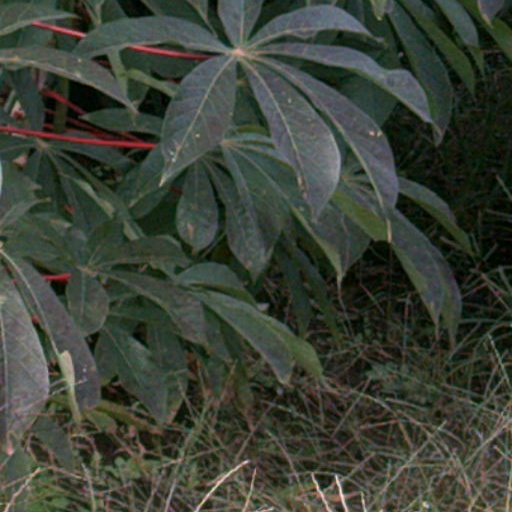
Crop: cassava